Pioneer Sod House

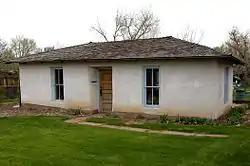

The Pioneer Sod House, now known as the Wheat Ridge Museum and Sod House in Wheat Ridge, Colorado is a sod house built in 1886 or perhaps well before. It was listed on the National Register of Historic Places in 1973.